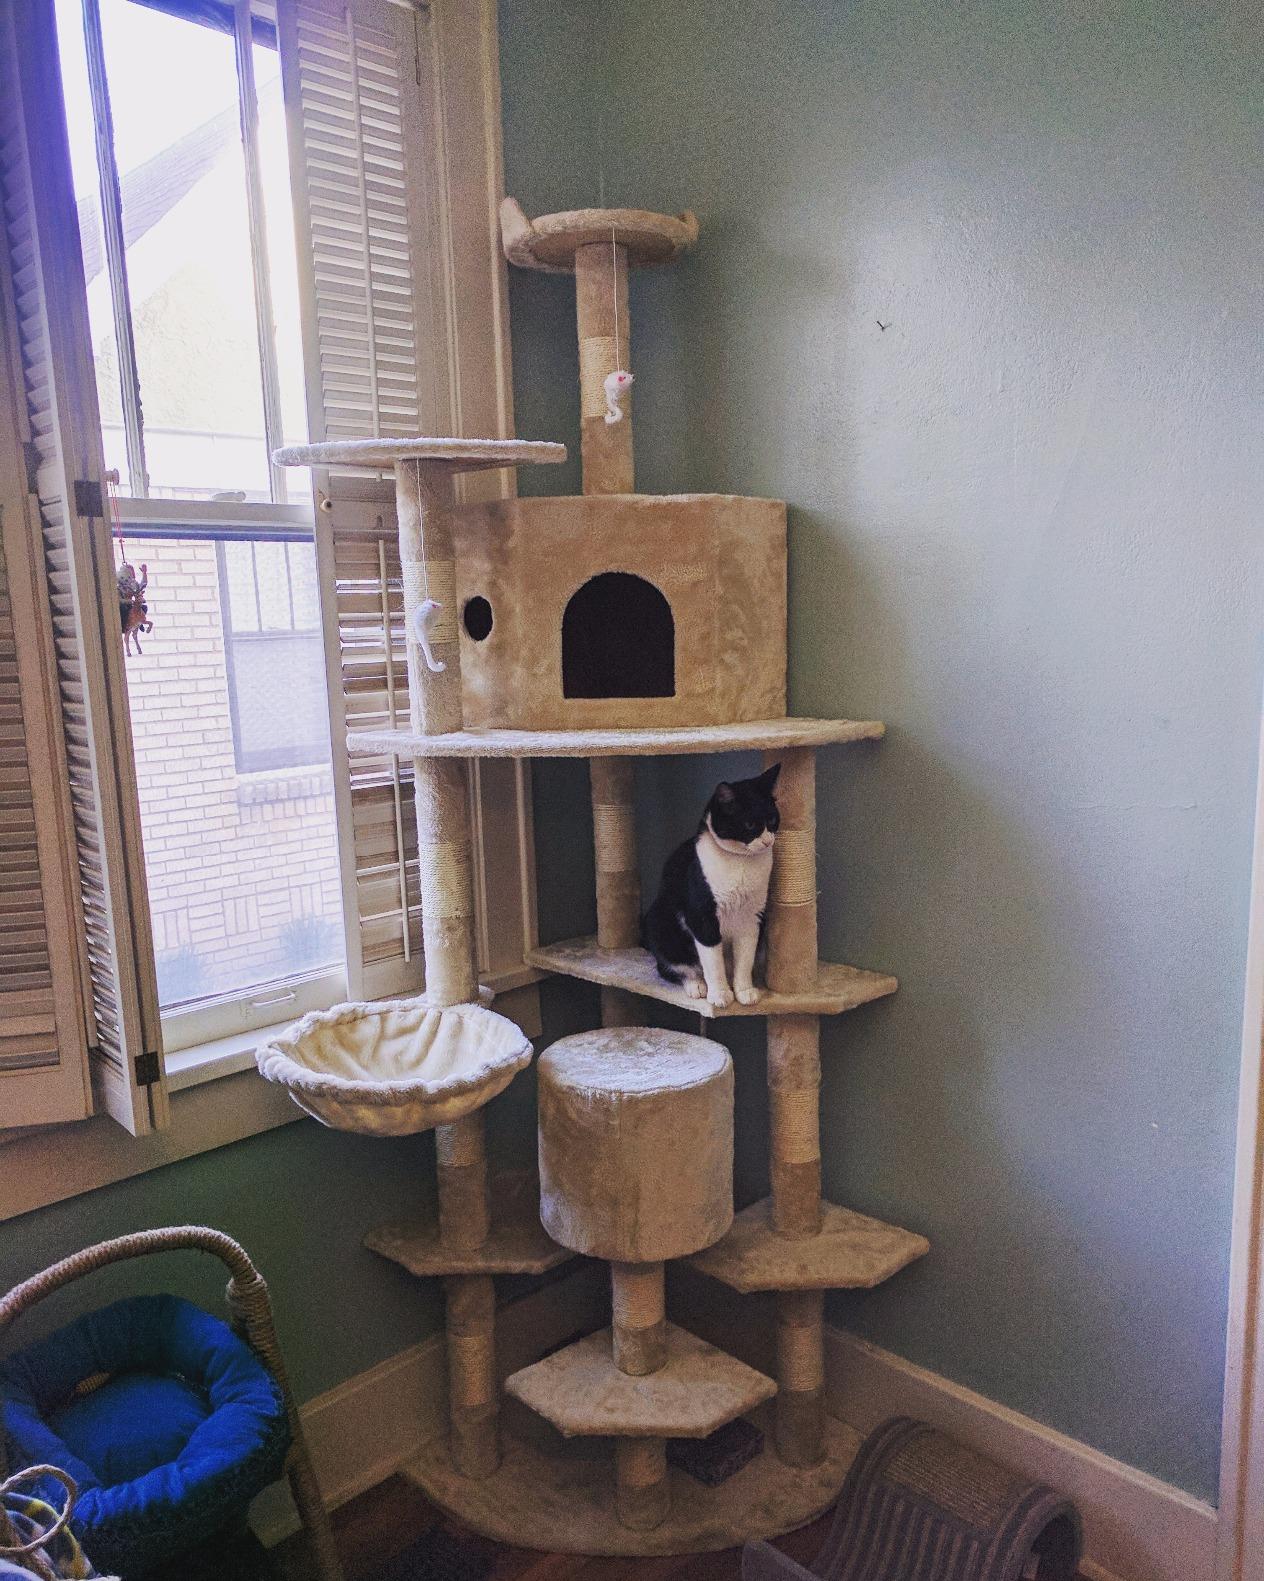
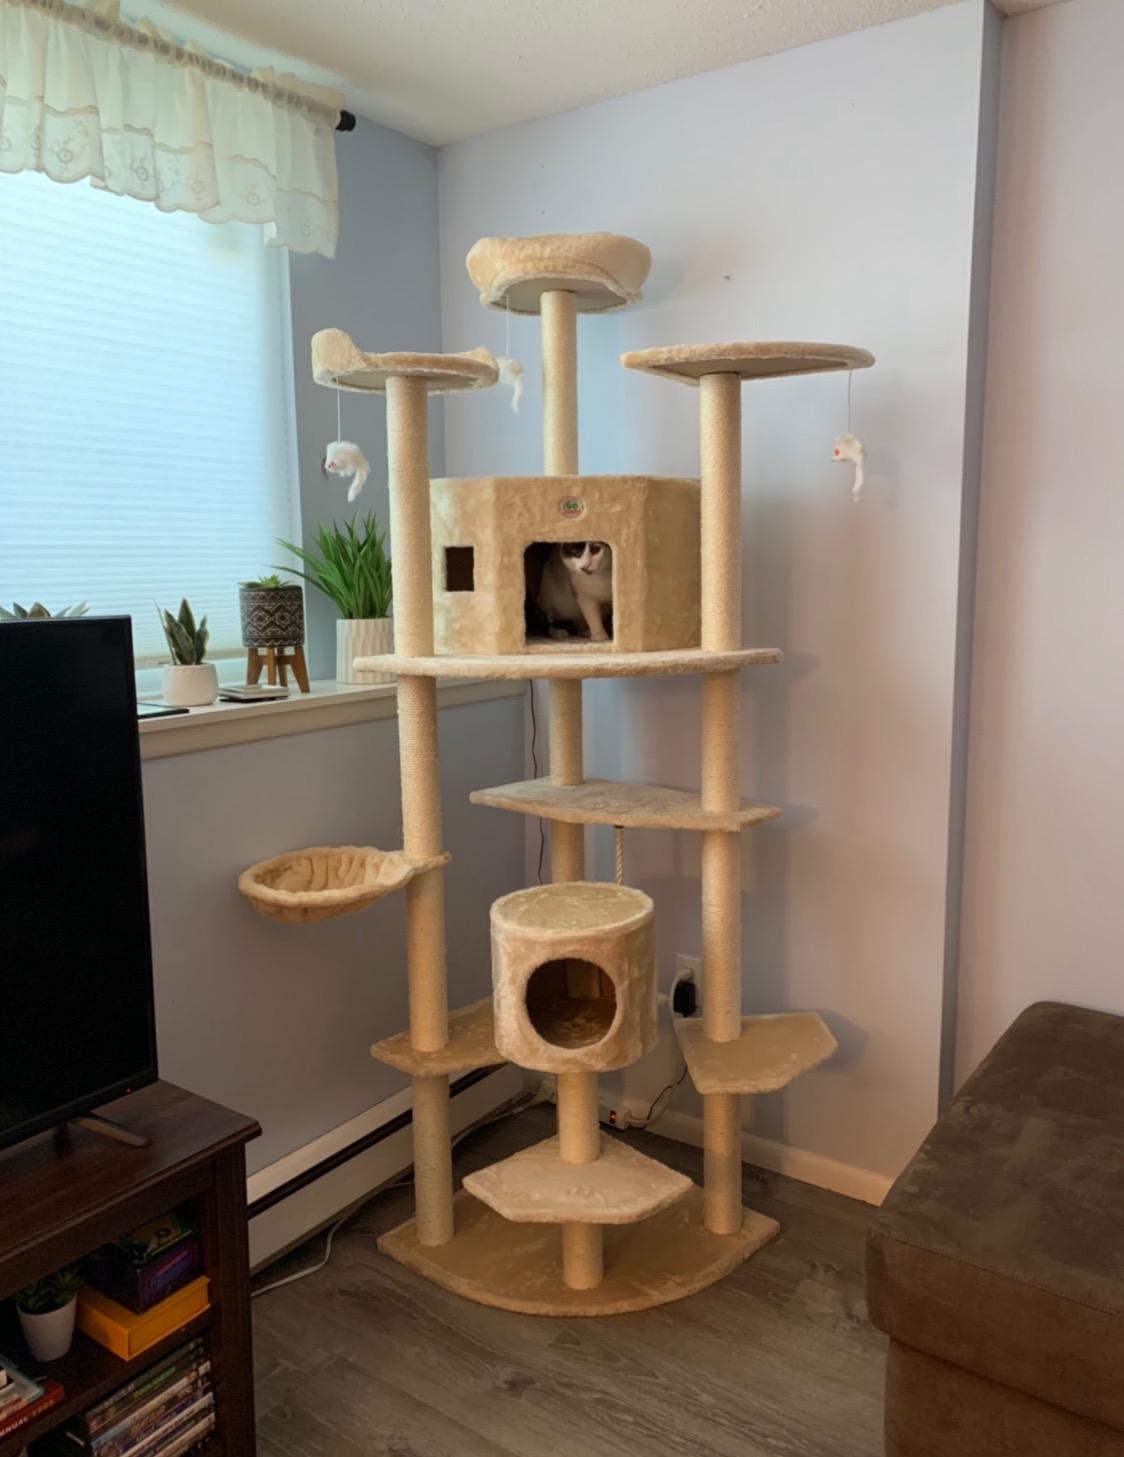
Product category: items_cat tree
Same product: yes